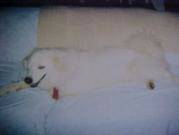
Label: dog